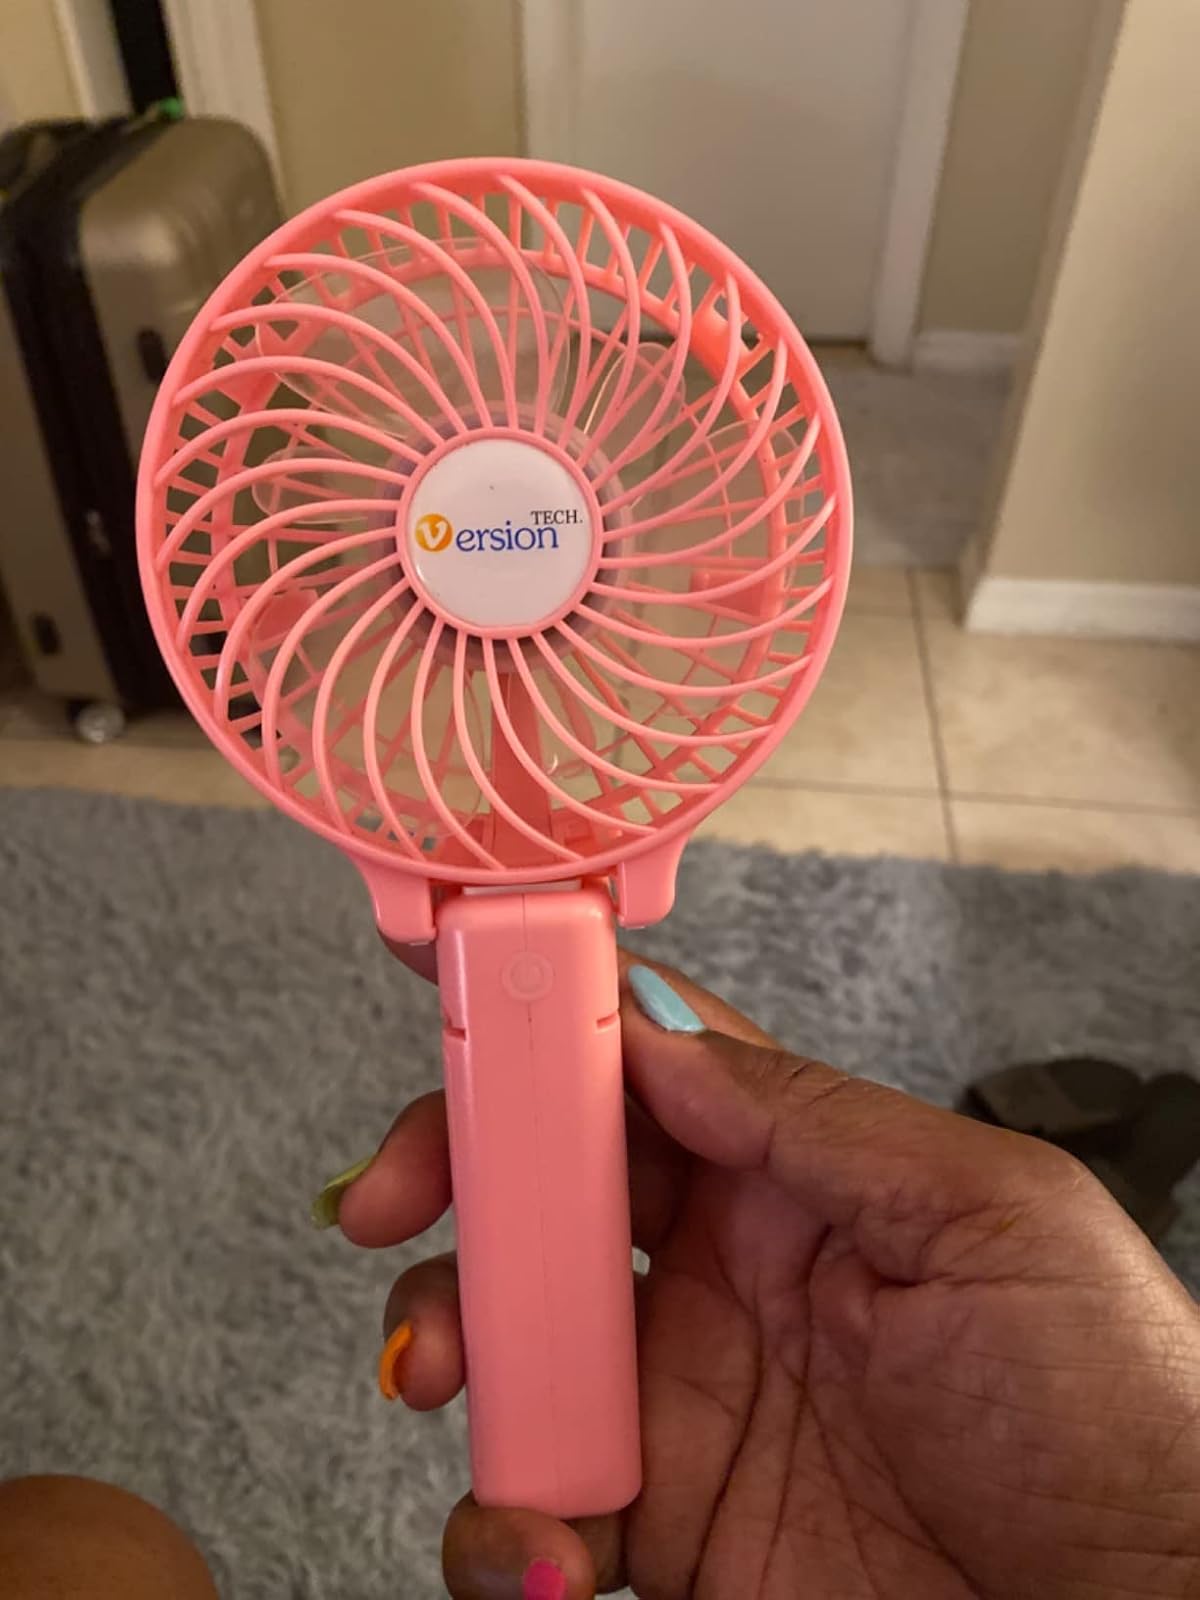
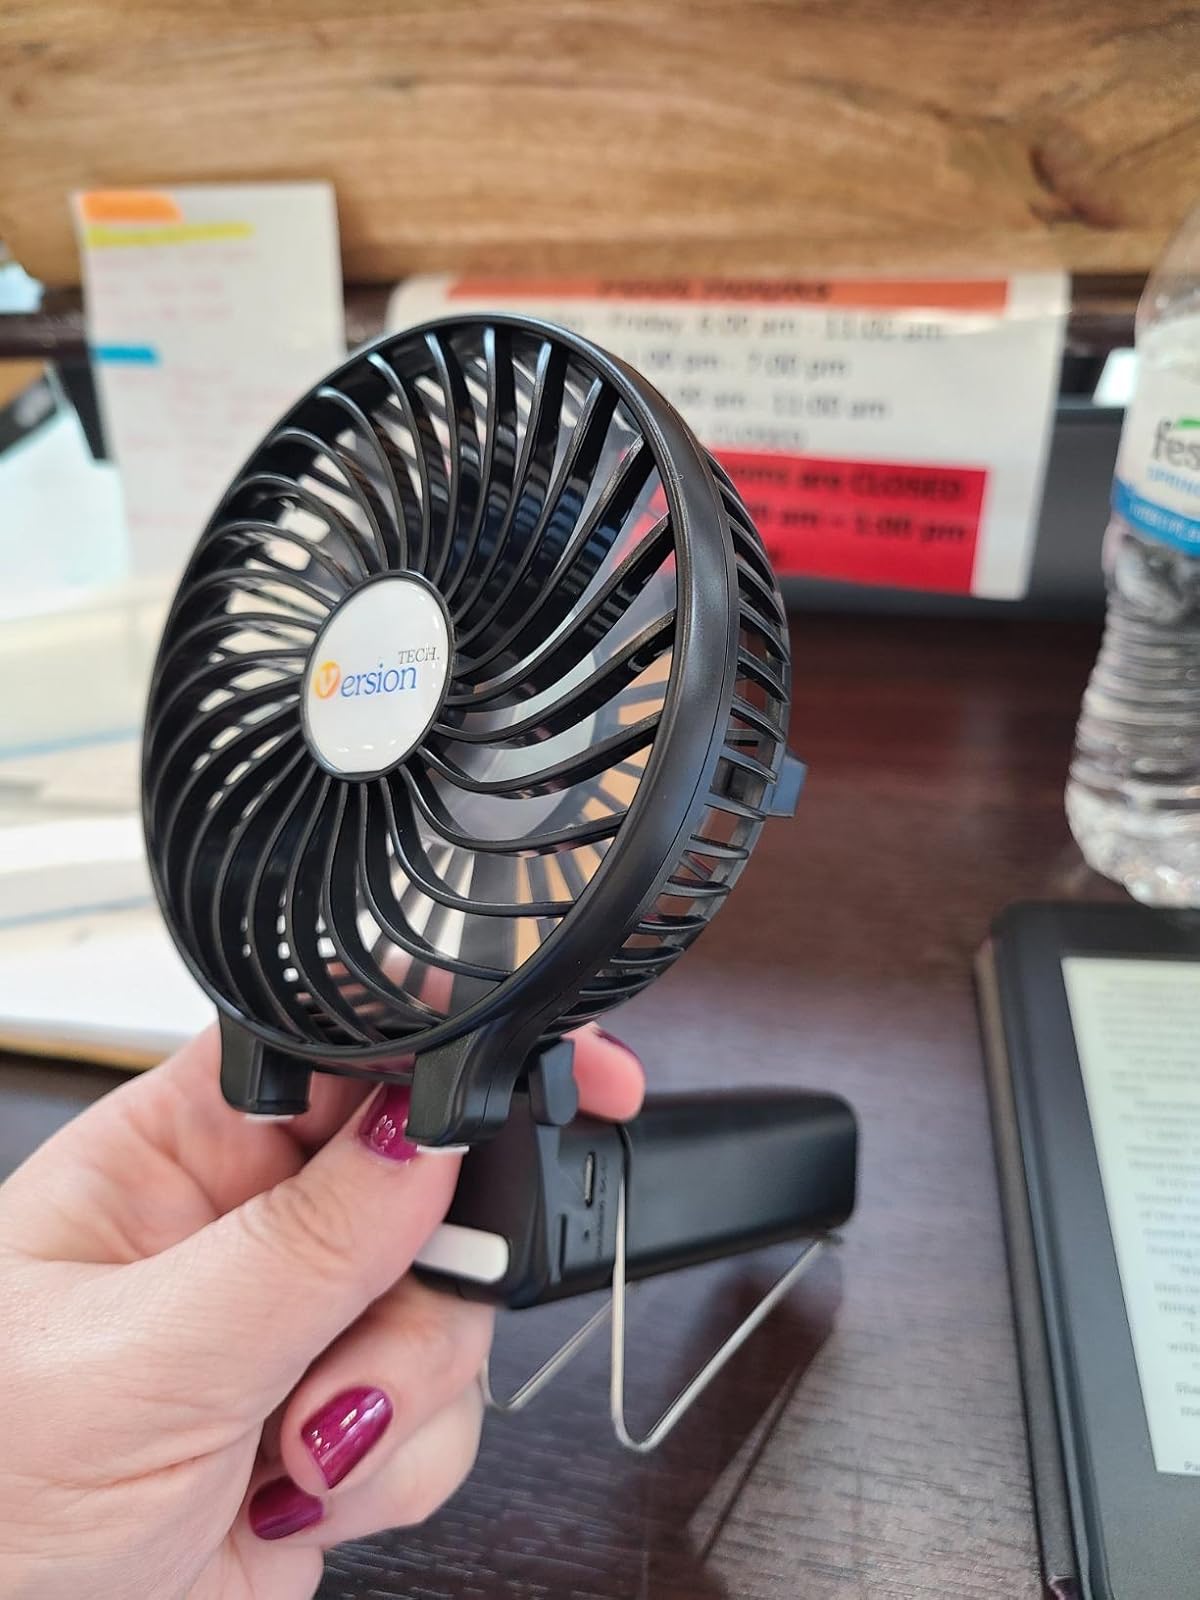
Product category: fan
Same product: no